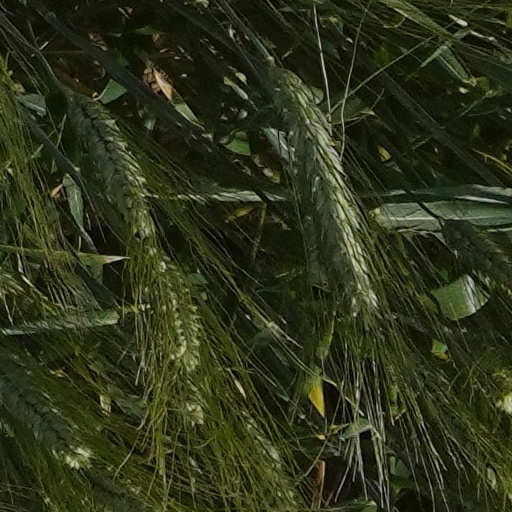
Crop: wheat